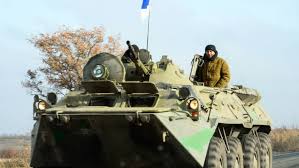
Label: BTR-80